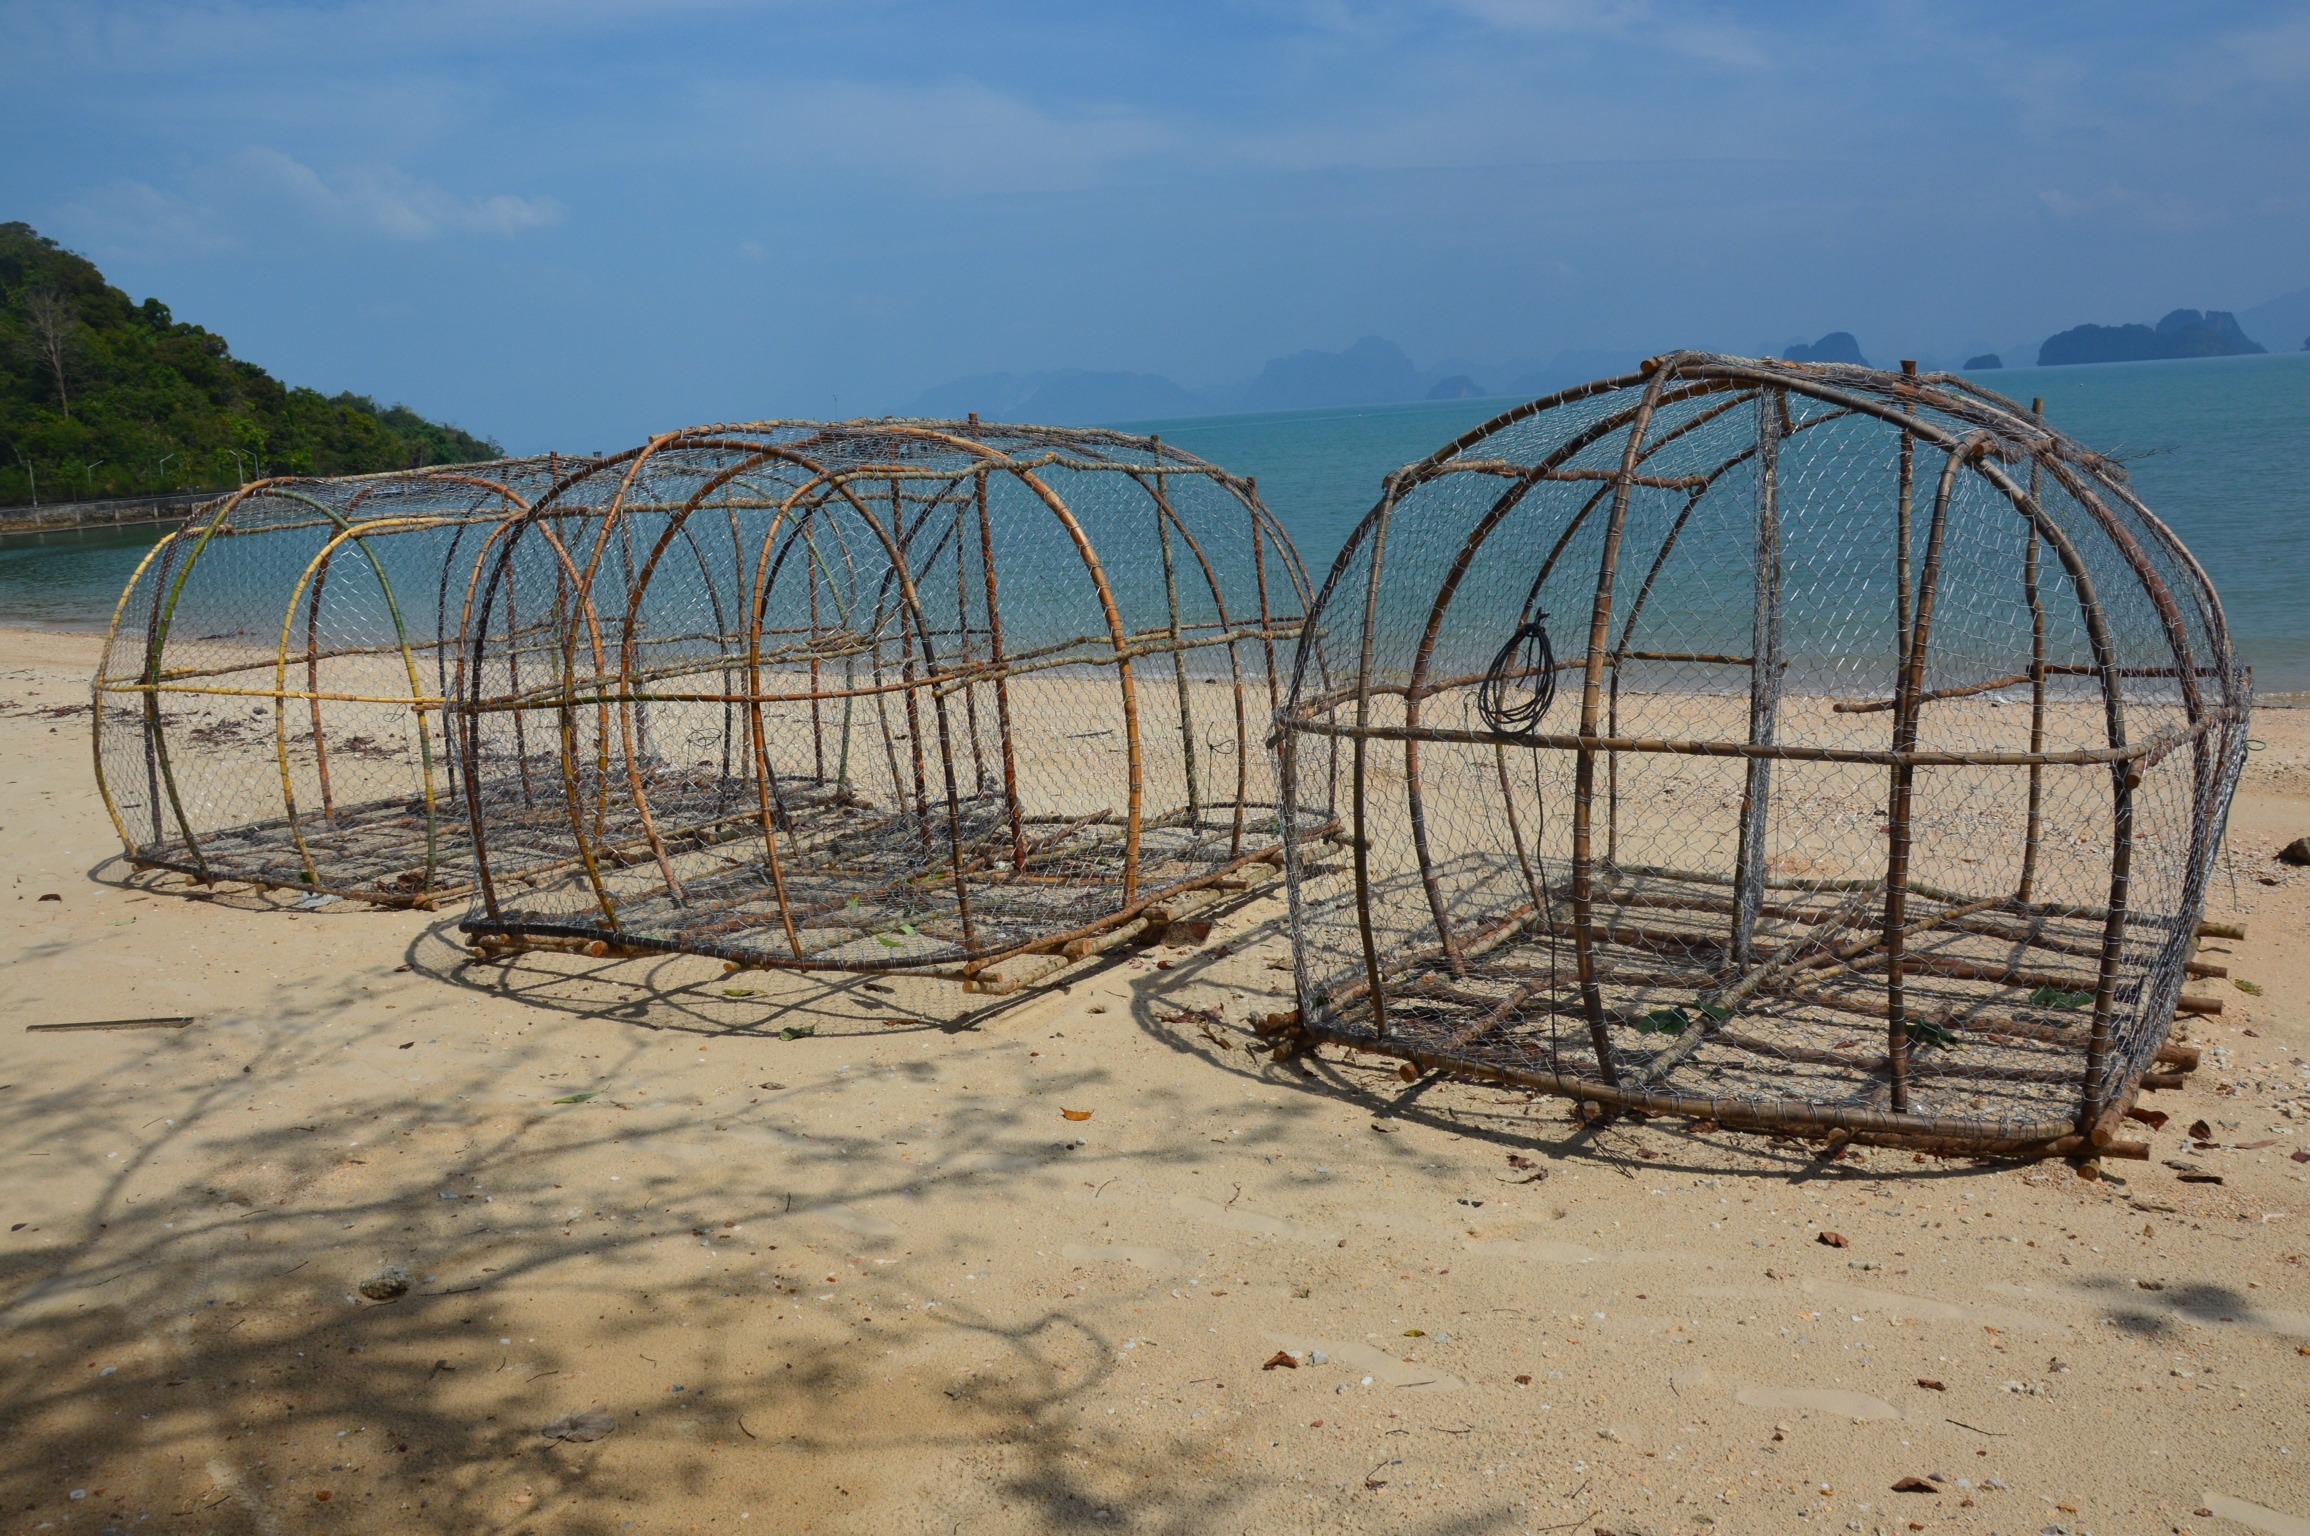
beach, sea, water, sand, fishing, thailand, playground, baskets, fish trap, outdoor structure